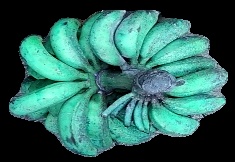
Variety: rasbale
Grade: grade3